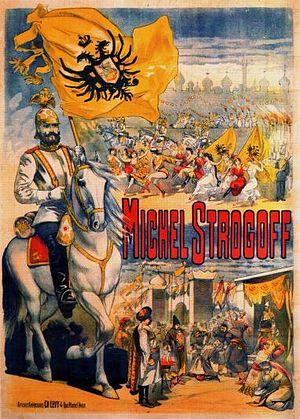
Adolphe Philippe d'Ennery est un romancier et dramaturge français, né le 17 juin 1811 à Paris où il est mort le 25 janvier 1899.
Michel Strogoff est une pièce de théâtre de Jules Verne et Adolphe d'Ennery, adaptation du roman Michel Strogoff.